Sakura Sakura (video game)

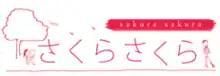

is a Japanese adult visual novel developed by . It was released on June 26, 2009, for Microsoft Windows as a DVD after making several postponements. The game is described by the development team as a . The gameplay in "Sakura Sakura" follows a linear plot line, which offers predetermined scenarios and courses of interaction, and focuses on the appeal of the female main characters.